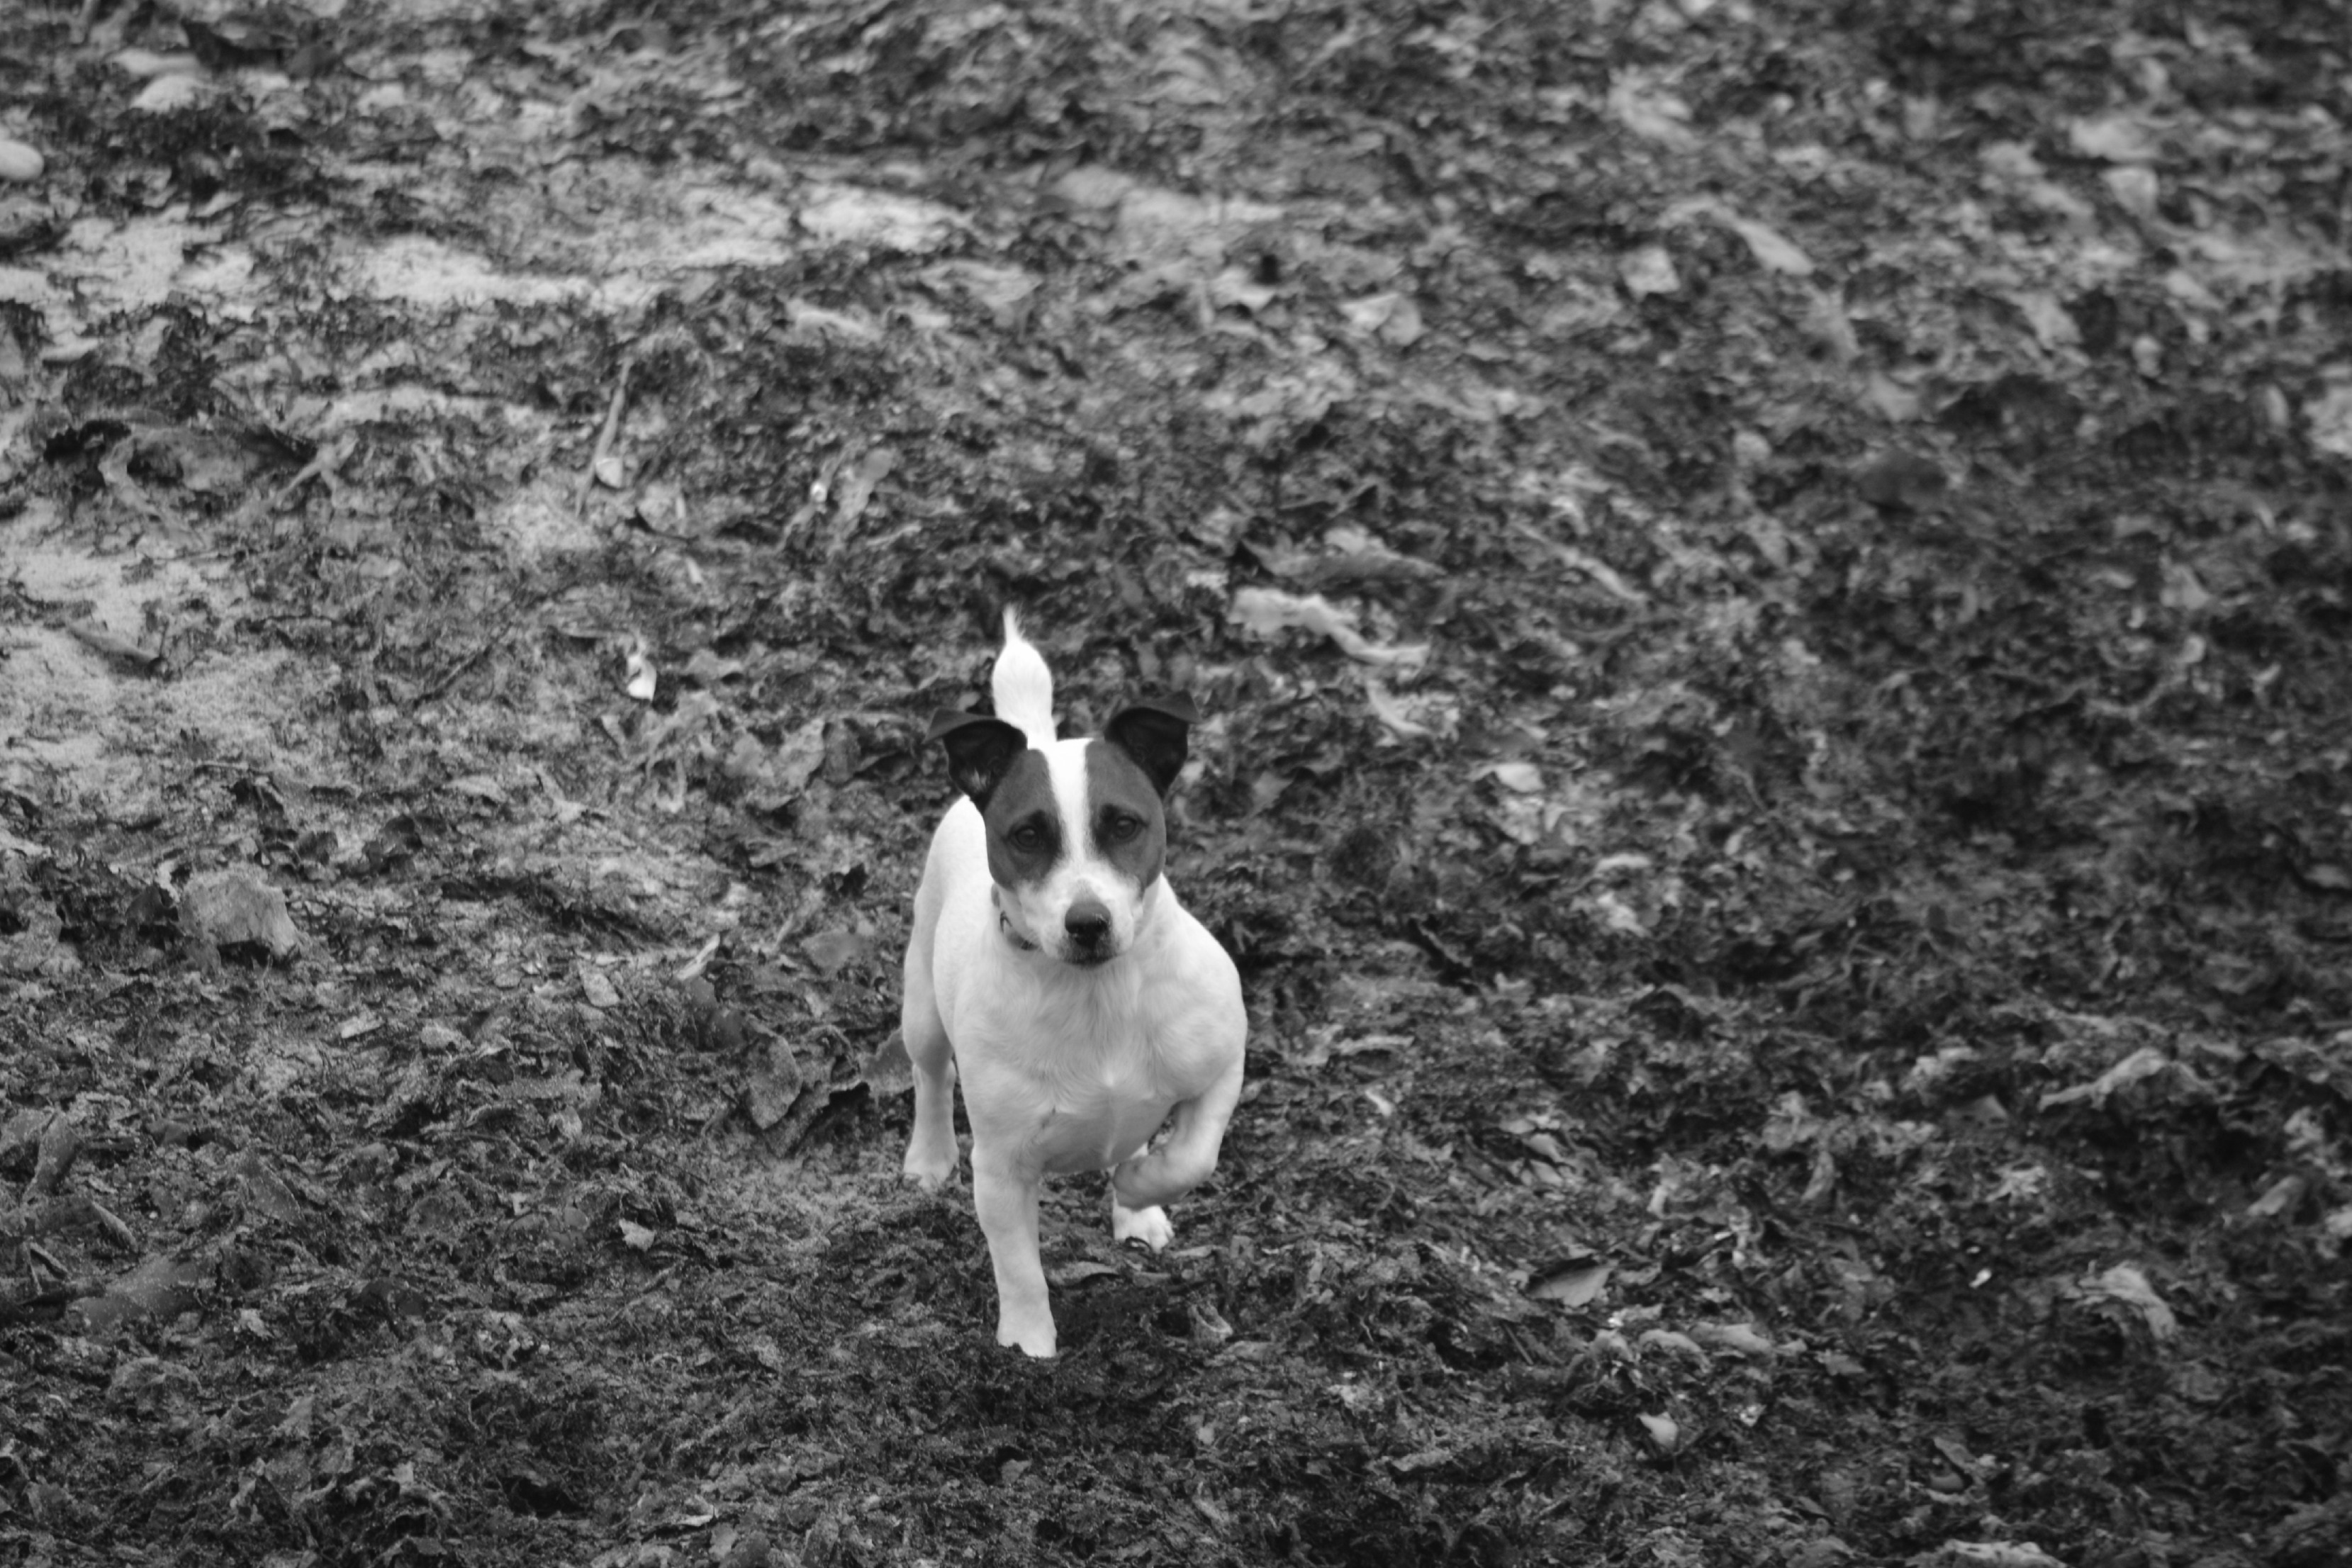
black and white, white, dog, animal, canine, goat, mammal, monochrome, fauna, rabbit, goats, vertebrate, terrier, companion, doggie, quadruped, jack russel, mutt, parson russell, monochrome photography, rabits and hares